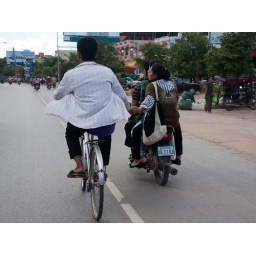
Girl on moped pulls boy on bike by hand